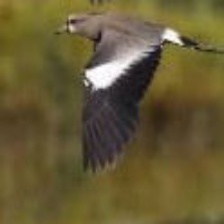
Species: ANDEAN LAPWING
Scientific name: VANELLUS RESPLENDENS